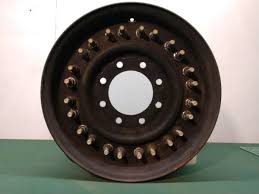
Label: Air Defense